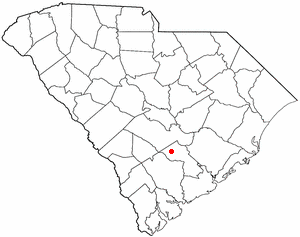
La ville de Saint George est le siège du comté de Dorchester, situé en Caroline du Sud, aux États-Unis.